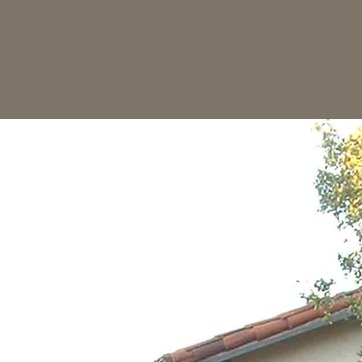
Material: sky